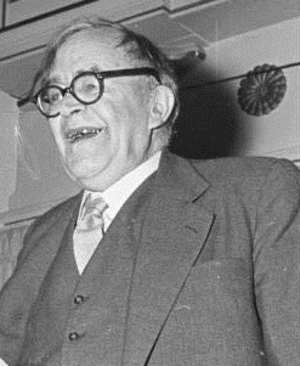
Karl Barth
Karl Barth var en schweizisk evangelisk-reformert teolog og sammen med Rudolf Bultmann en af fædrene til den dialektiske teologi med sin romerbrevsanalyse fra 1919, en reaktion efter 1. verdenskrig på 1800-tallets liberale teologi, der havde lagt vægten på den historiske Jesus og havde videreført idealet om en kultursyntese fra 1800-tallet. Nu blev vægten lagt på den kerygmatiske Kristus. I 1930'erne var han med blandt andre Martin Niemöller og Dietrich Bonhoeffer med til at formulere synspunkterne for den tyske bekendelseskirke, en bevægelsen som blev stiftet med Barmenerklæringen 1934 i Wuppertal. Han havde stor indflydelse på 1900-tallets teologi og kaldes det 20. århundredes kirkefader.